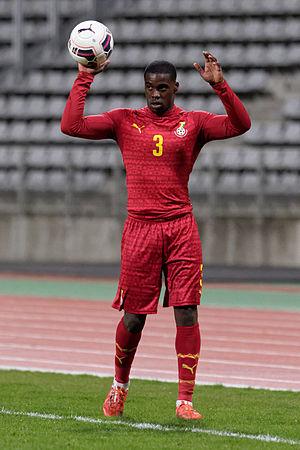
Jeffrey Schlupp, né le 23 décembre 1992 à Hambourg, est un footballeur international ghanéen qui évolue au poste de défenseur au Crystal Palace FC.